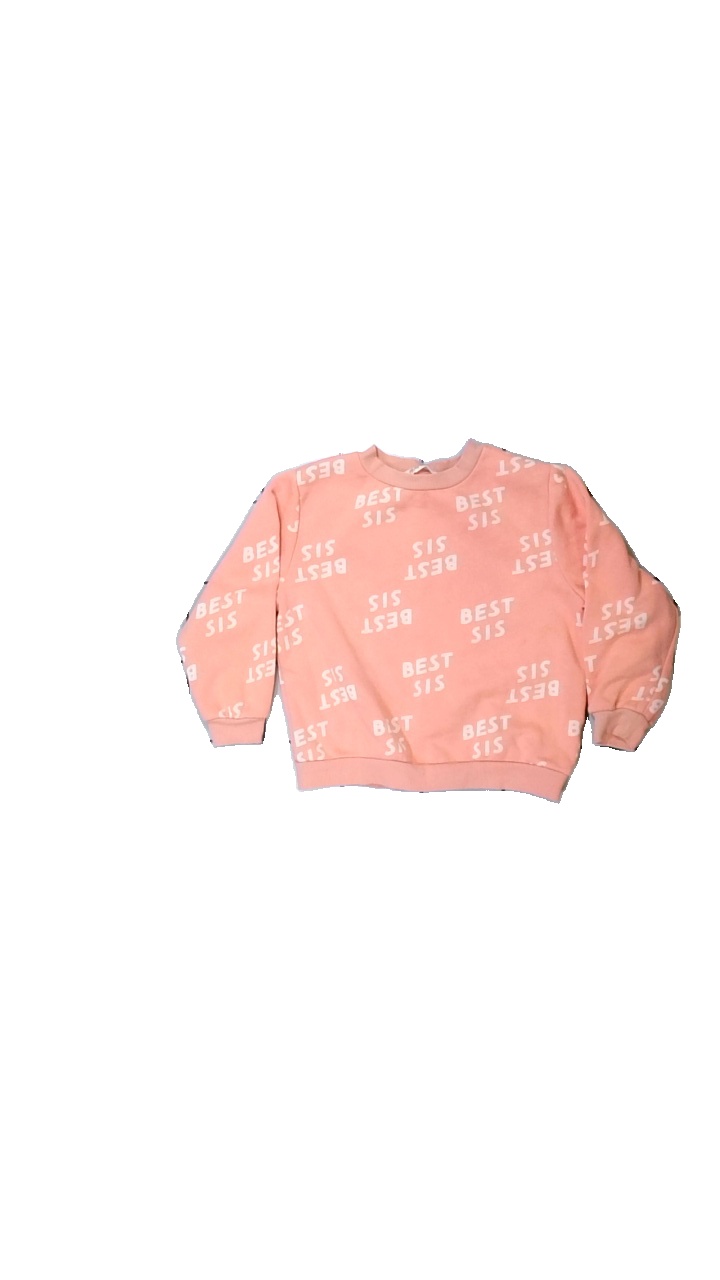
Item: Sweater (Children)
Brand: H&m
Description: Pink sweater with "Best Sis" printed all over it, from H&M, size 110/116. Okay condition.
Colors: Pink, White
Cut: Regular, C-collar
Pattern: Other
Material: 79% cott, 21% poly
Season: All
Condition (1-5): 3
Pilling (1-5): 5
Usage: Reuse
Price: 50-100